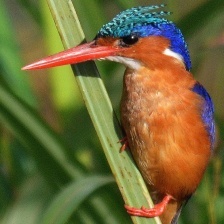
Species: MALACHITE KINGFISHER
Scientific name: CORYTHORNIS CRISTATUS